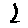
Label: 2